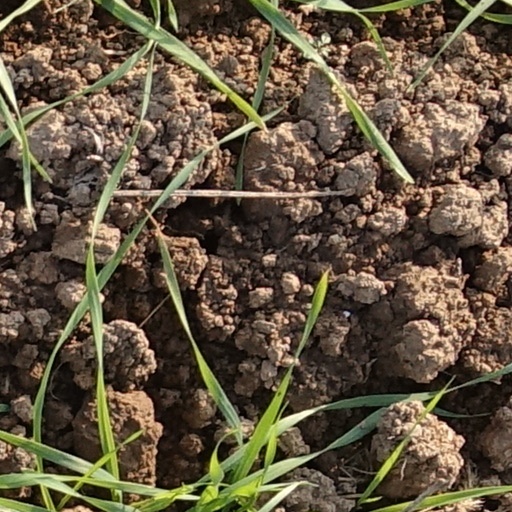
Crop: wheat